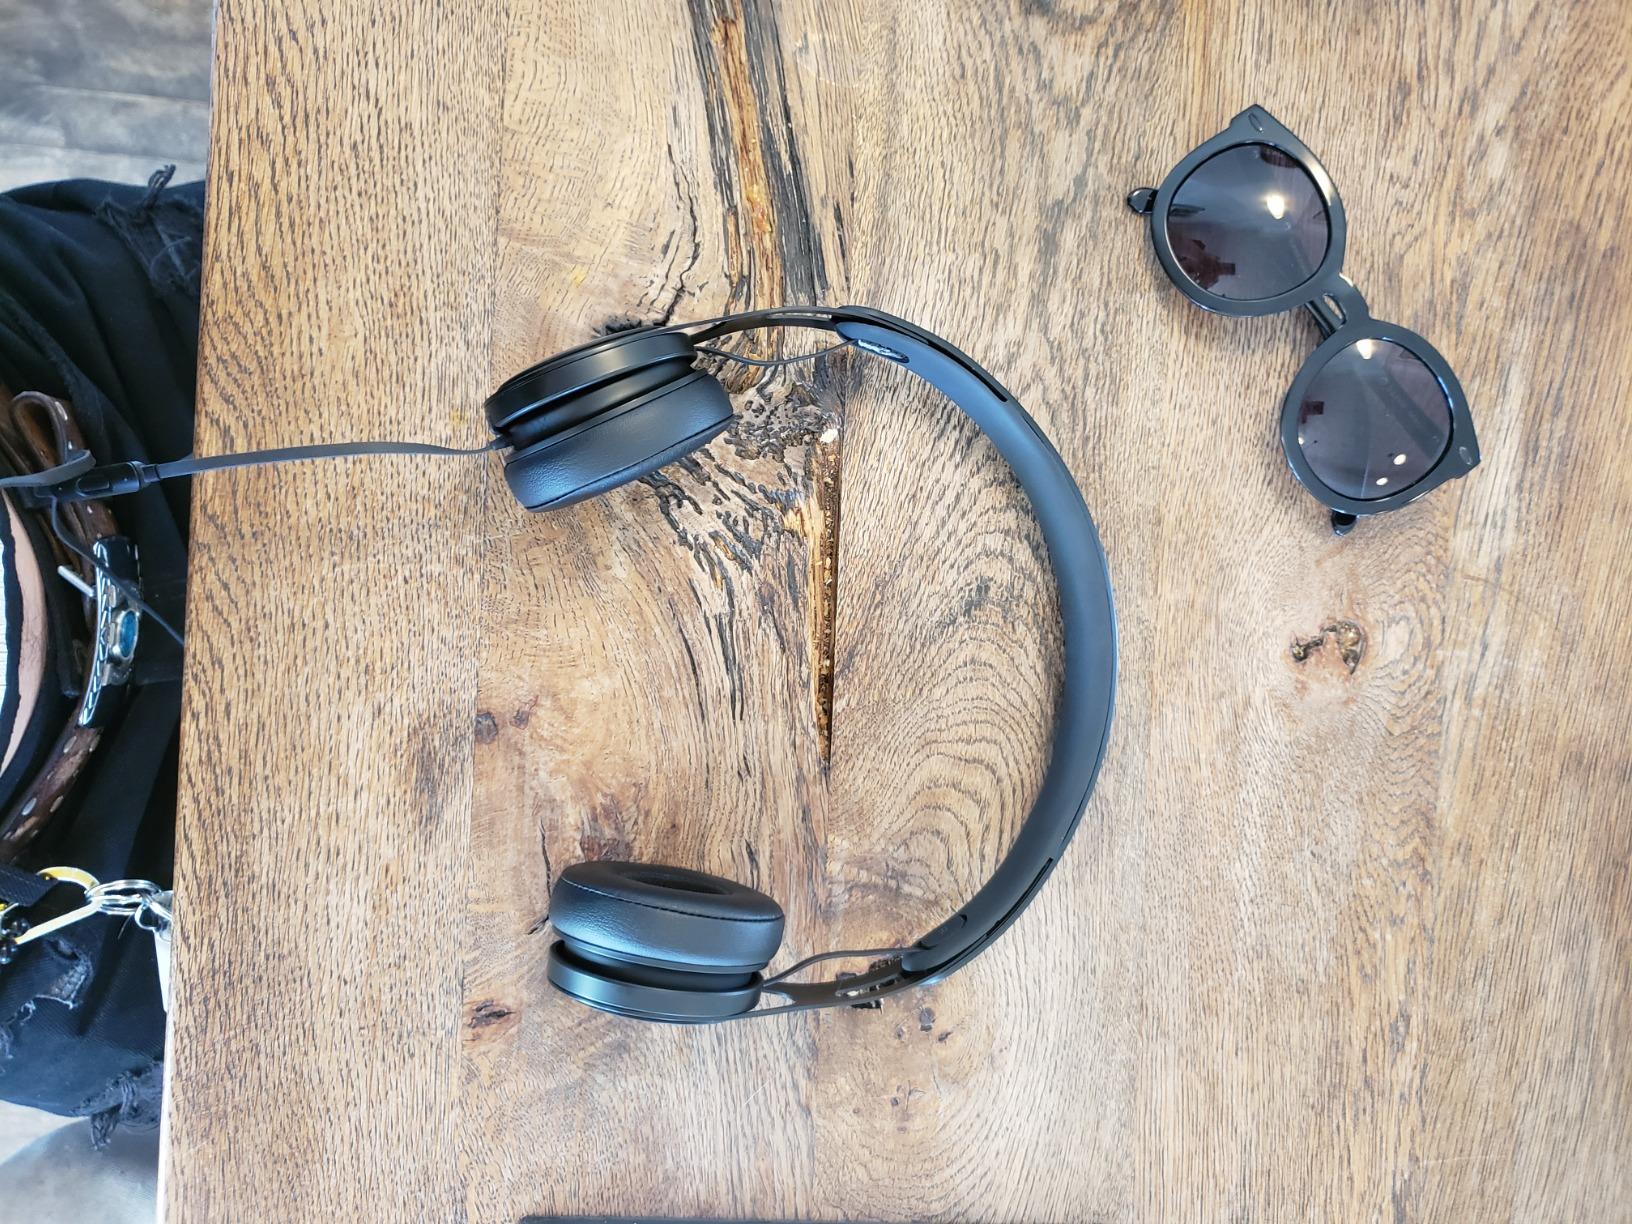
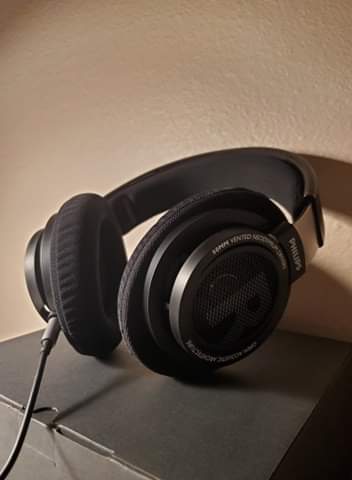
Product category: headphones
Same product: no